UD Las Palmas

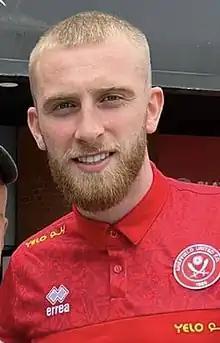
Oli McBurnie also joined UD Las Palmas in 2024

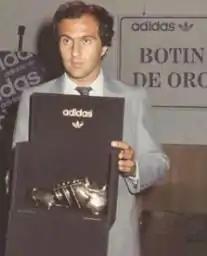
Carlos Morete, the second top scorer in the history of the club after Germán Dévora.

After Las Palmas returned to La Liga at the end of the 1963–64 season, again as champions, the club went on to have their most successful spell in the competition. Managed by Vicente Dauder, they finished third in 1967–68 behind Real Madrid and FC Barcelona, and four club players made the Spain squad which hosted and won the UEFA Euro 1964 tournament; the following season the team fared even better and only lost the league to Real Madrid, and thus qualified for European competition for the first time in its history, appearing in the 1969–70 Inter-Cities Fairs Cup and being knocked out in the first round by Germany's Hertha BSC (0–0 home draw, 0–1 away loss).